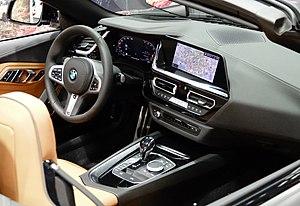
BMW Z4 III à Rétromobile 2019